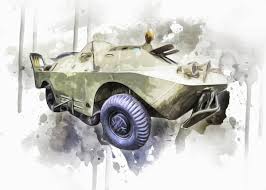
Label: BRDM